Cricket St Thomas

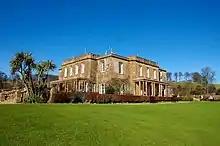
Cricket House

Mounted on the north nave wall is a fragment of the altar cloth used in the Coronation Service of Queen Elizabeth II in 1952.